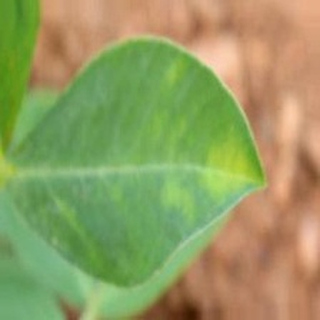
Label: healthy_groundnut